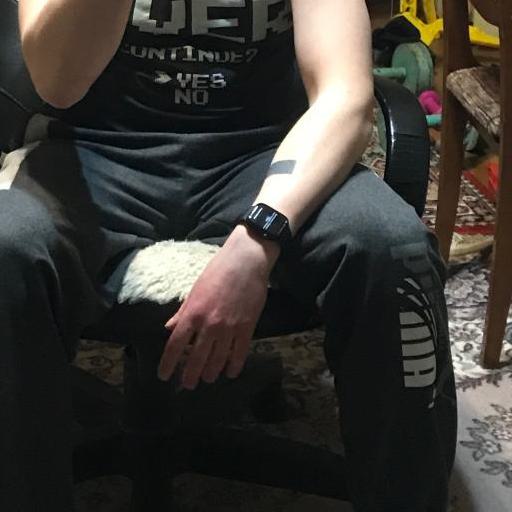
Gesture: no_gesture